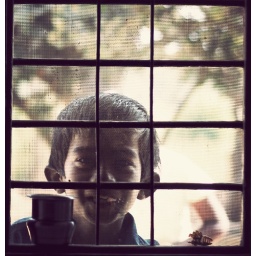
Curious, young boy looking through the window of my host family's home in Hoskote, Karnataka.